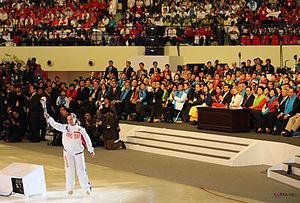
Inspirés des Jeux olympiques, les Jeux olympiques spéciaux s’adressent à des personnes en situation de handicap mental âgées de 8 à 80 ans. L'accent est mis sur la participation de chacun plutôt que sur l'exploit sportif.